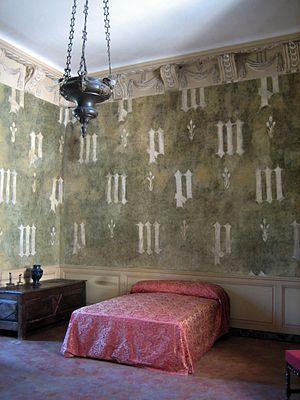
Garde-robe de Marguerite de Bavière
Jean de Beaumetz, né à une date inconnue à Beaumetz-les-Loges ou à Beaumetz les Cambrai, mort en 1396 à Dijon, est un peintre français du XIVᵉ siècle, qui a travaillé pour le duc de Bourgogne, Philippe le Hardi.
Le château de Germolles, situé au cœur de la Bourgogne, non loin de Beaune et de Chalon-sur-Saône, est la mieux préservée des résidences des ducs de Bourgogne. Bâtie dans la seconde moitié du XIVᵉ siècle, cette demeure témoigne d’une page importante de l’histoire régionale. Le château est en outre l'un des rares exemples des demeures de ce type encore bien conservées en France pour le XIVᵉ siècle et la première moitié du XVᵉ siècle, où la plupart des palais princiers de cette période ont presque entièrement disparu. Ce site remarquable évoque la vie de cour en France à la veille de la Renaissance. Aujourd'hui, le château est largement ouvert à la visite et organise d'octobre à juin une saison culturelle.